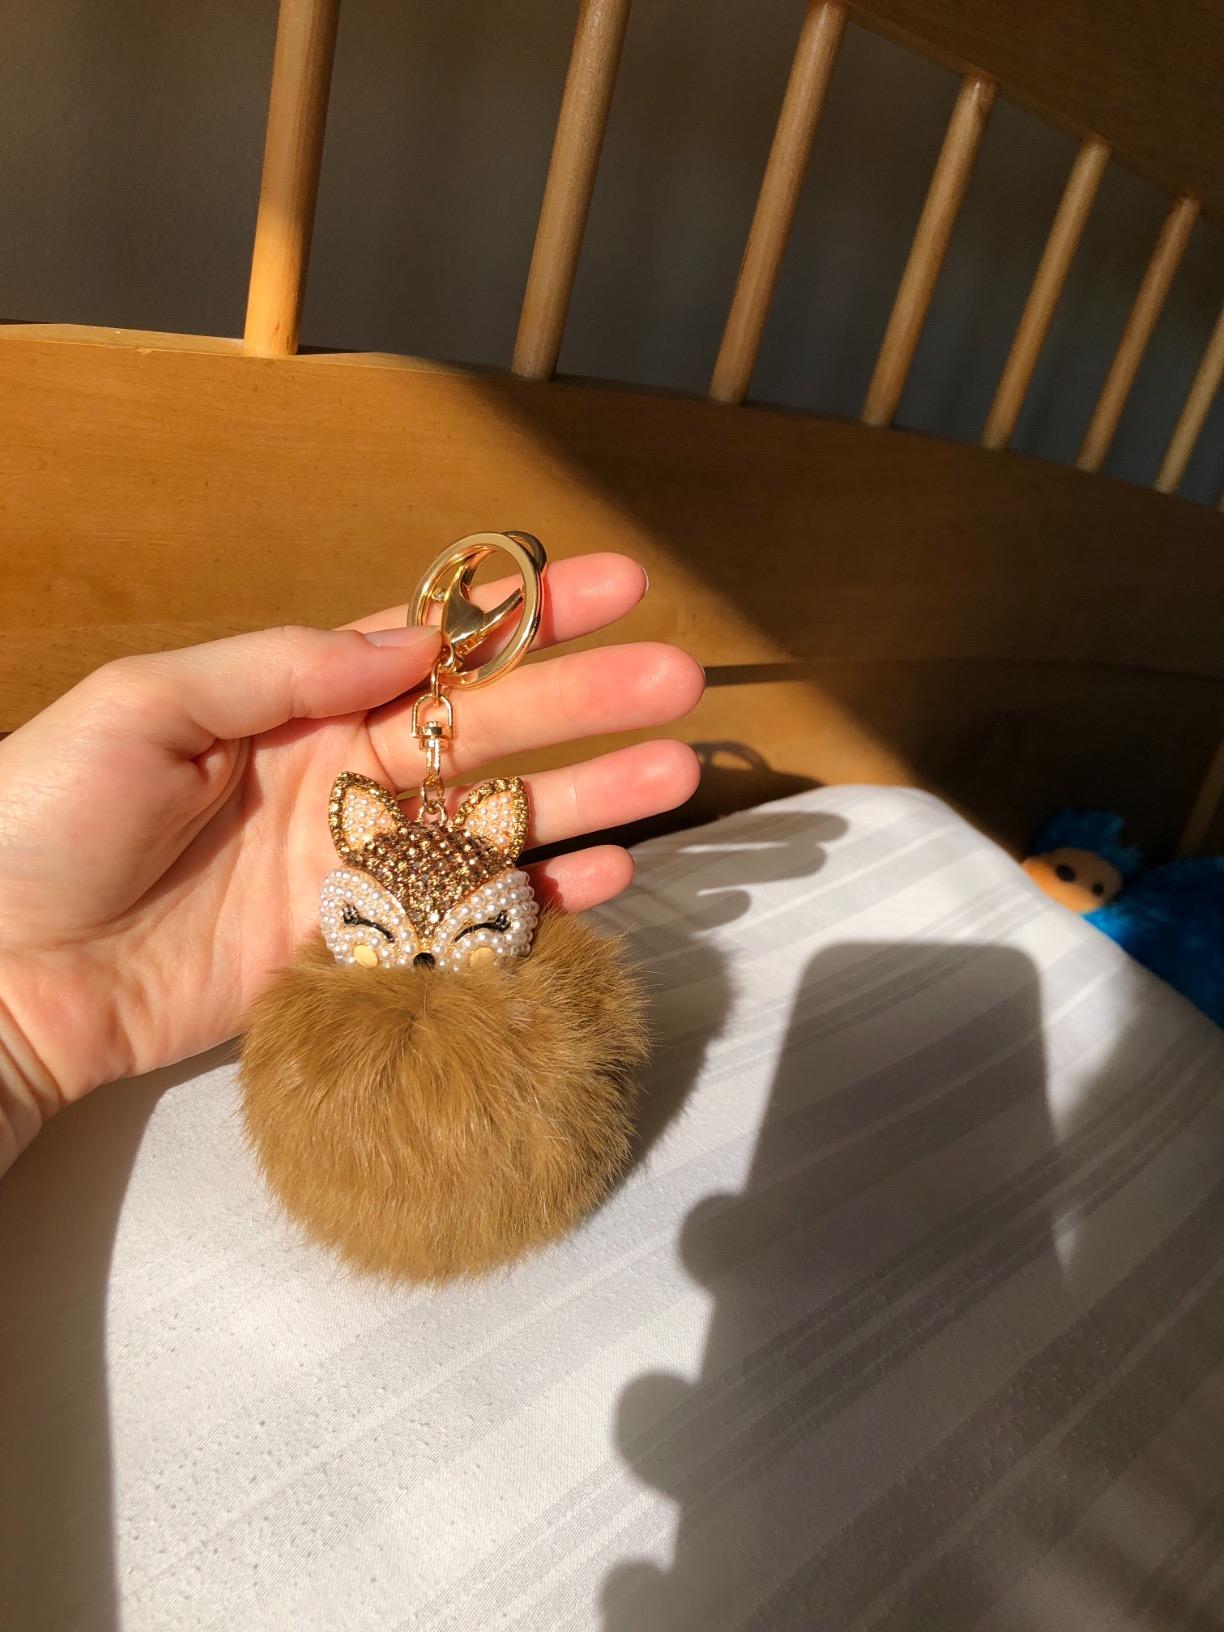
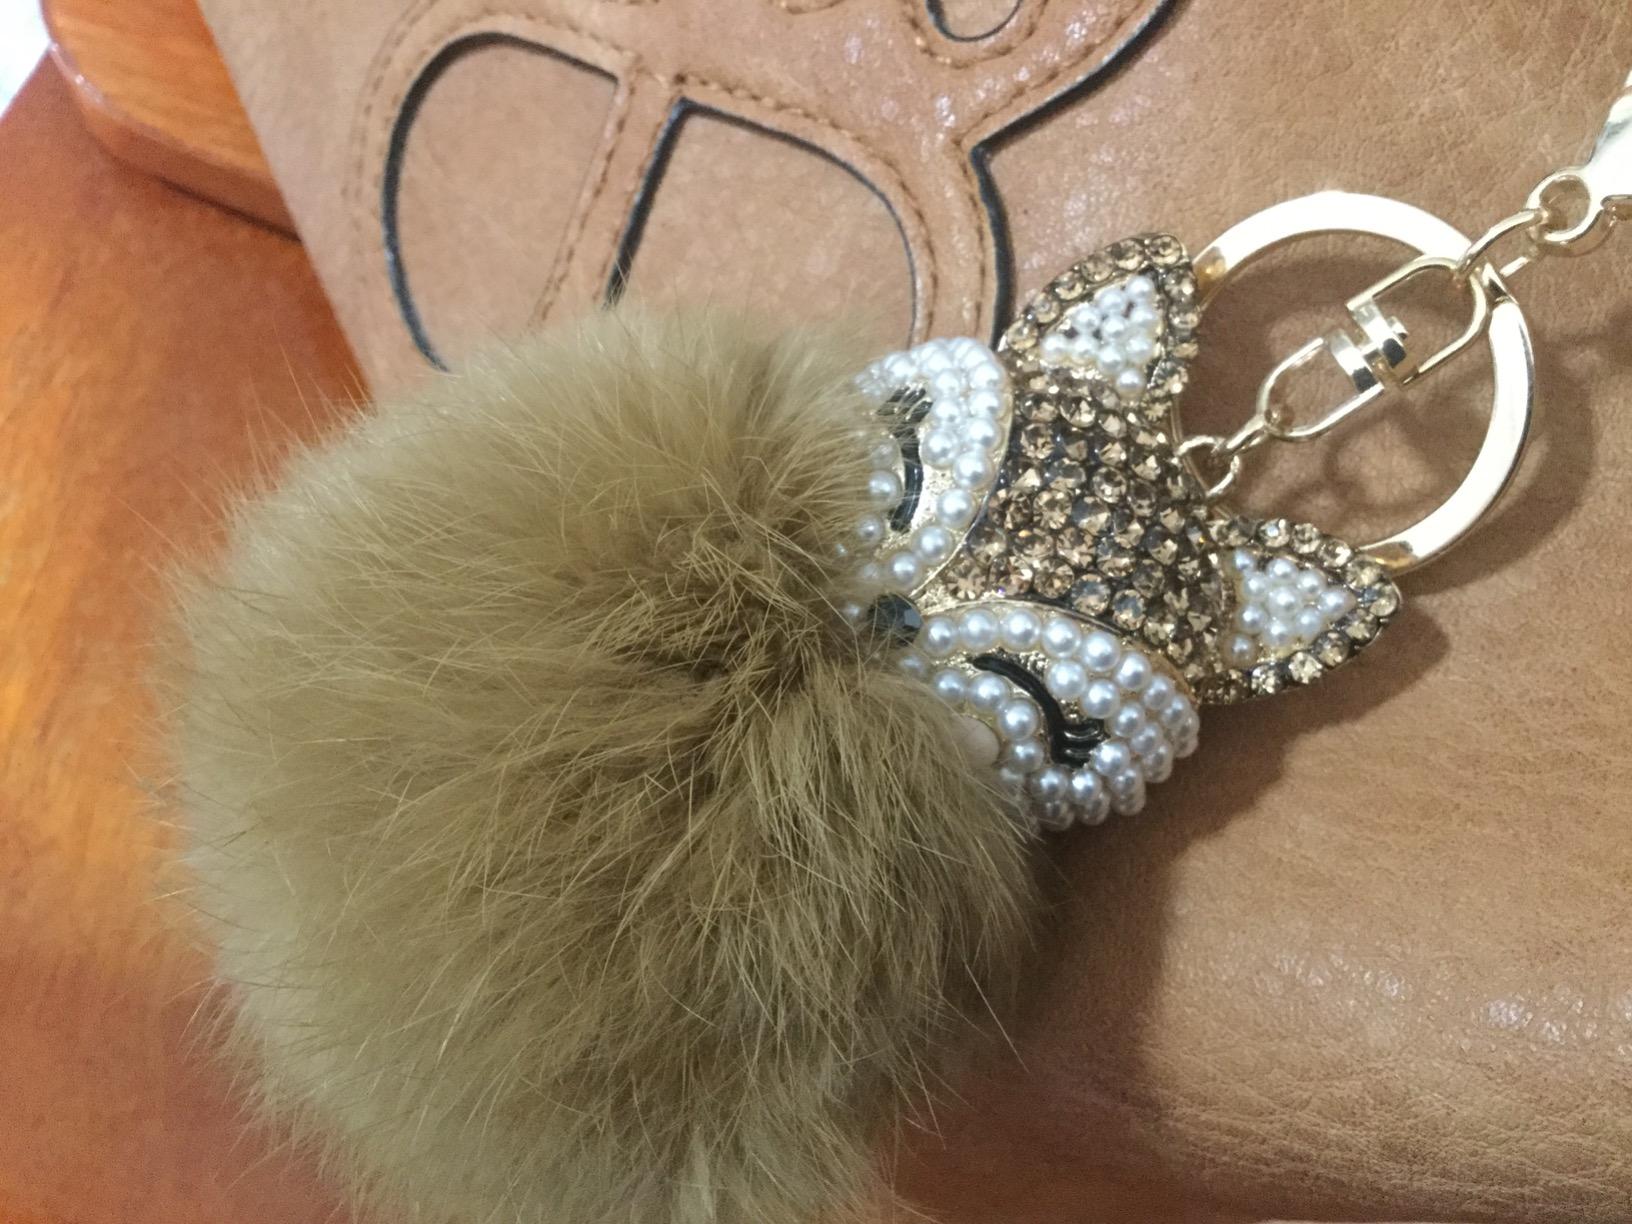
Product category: accessories_keychain
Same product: yes